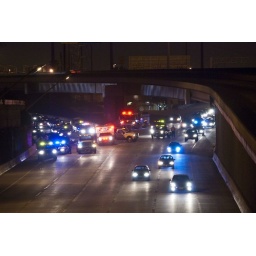
car wreck on 59 highway in Houston